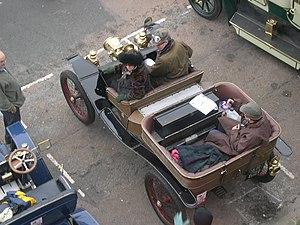
La Lanchester Motor Company Limited fut un des premiers fabricants de voitures anglais, situé jusqu'au début de 1931 à Armourer Mills, Montgomery Street, Sparkbrook, Birmingham, et par la suite à Sandy Lane, Coventry, en Angleterre.